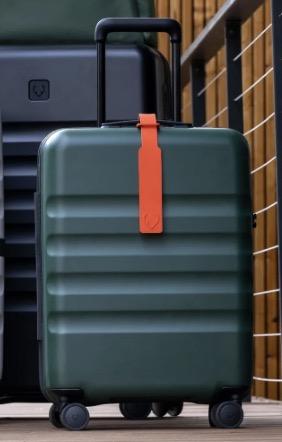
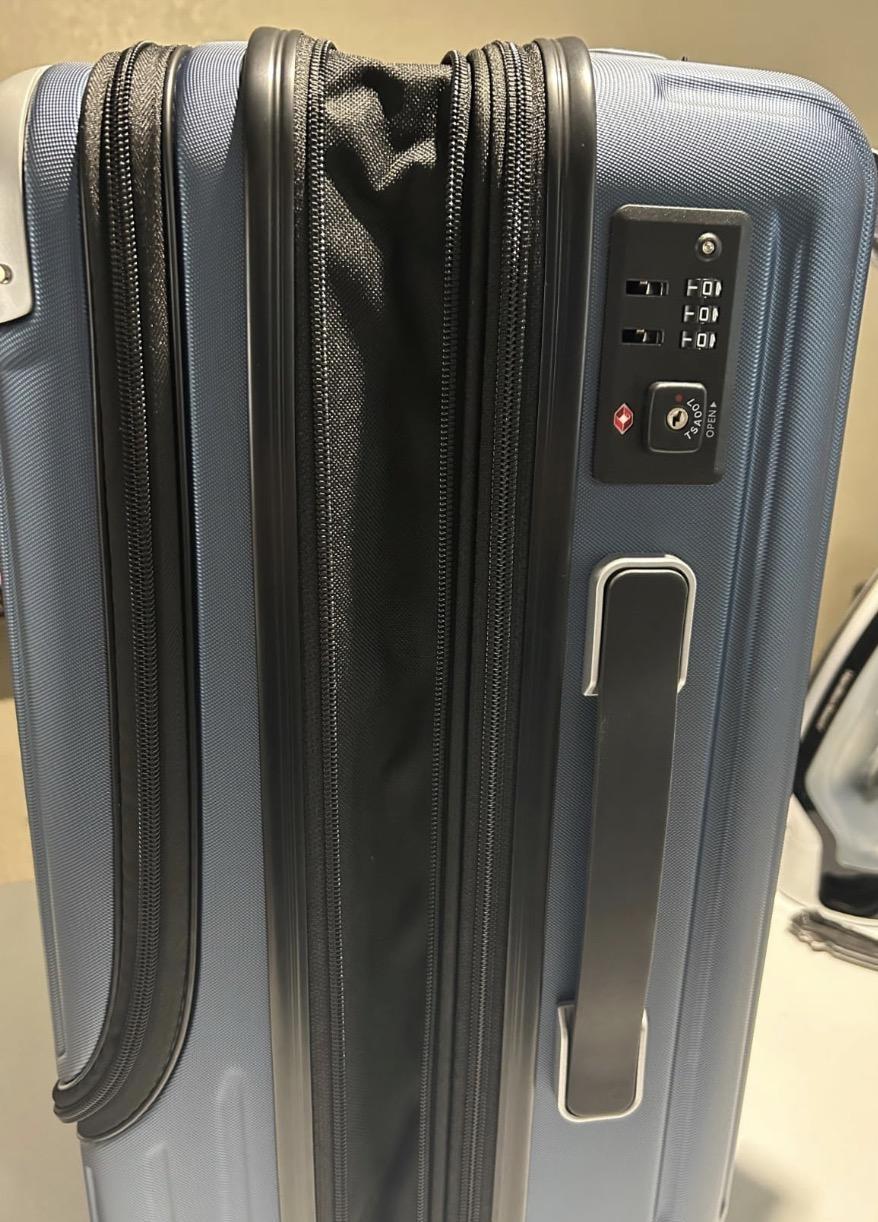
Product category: items_tea
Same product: no